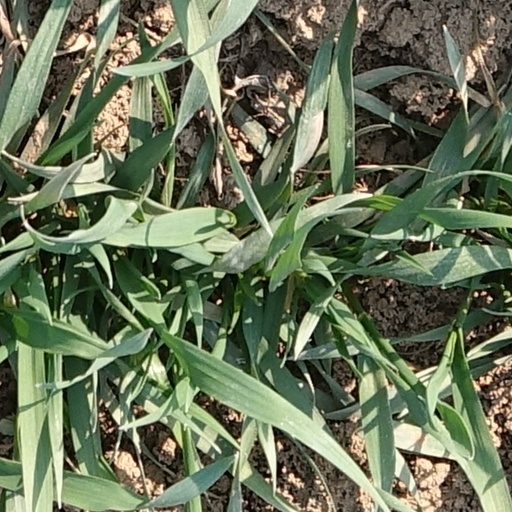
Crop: wheat